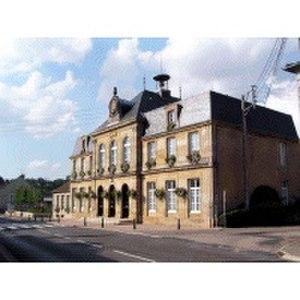
Mairie de Chalindrey. (Haute-Marne, Champagne-Ardenne).
Chalindrey est une commune française située dans le département de la Haute-Marne, en région Grand Est.